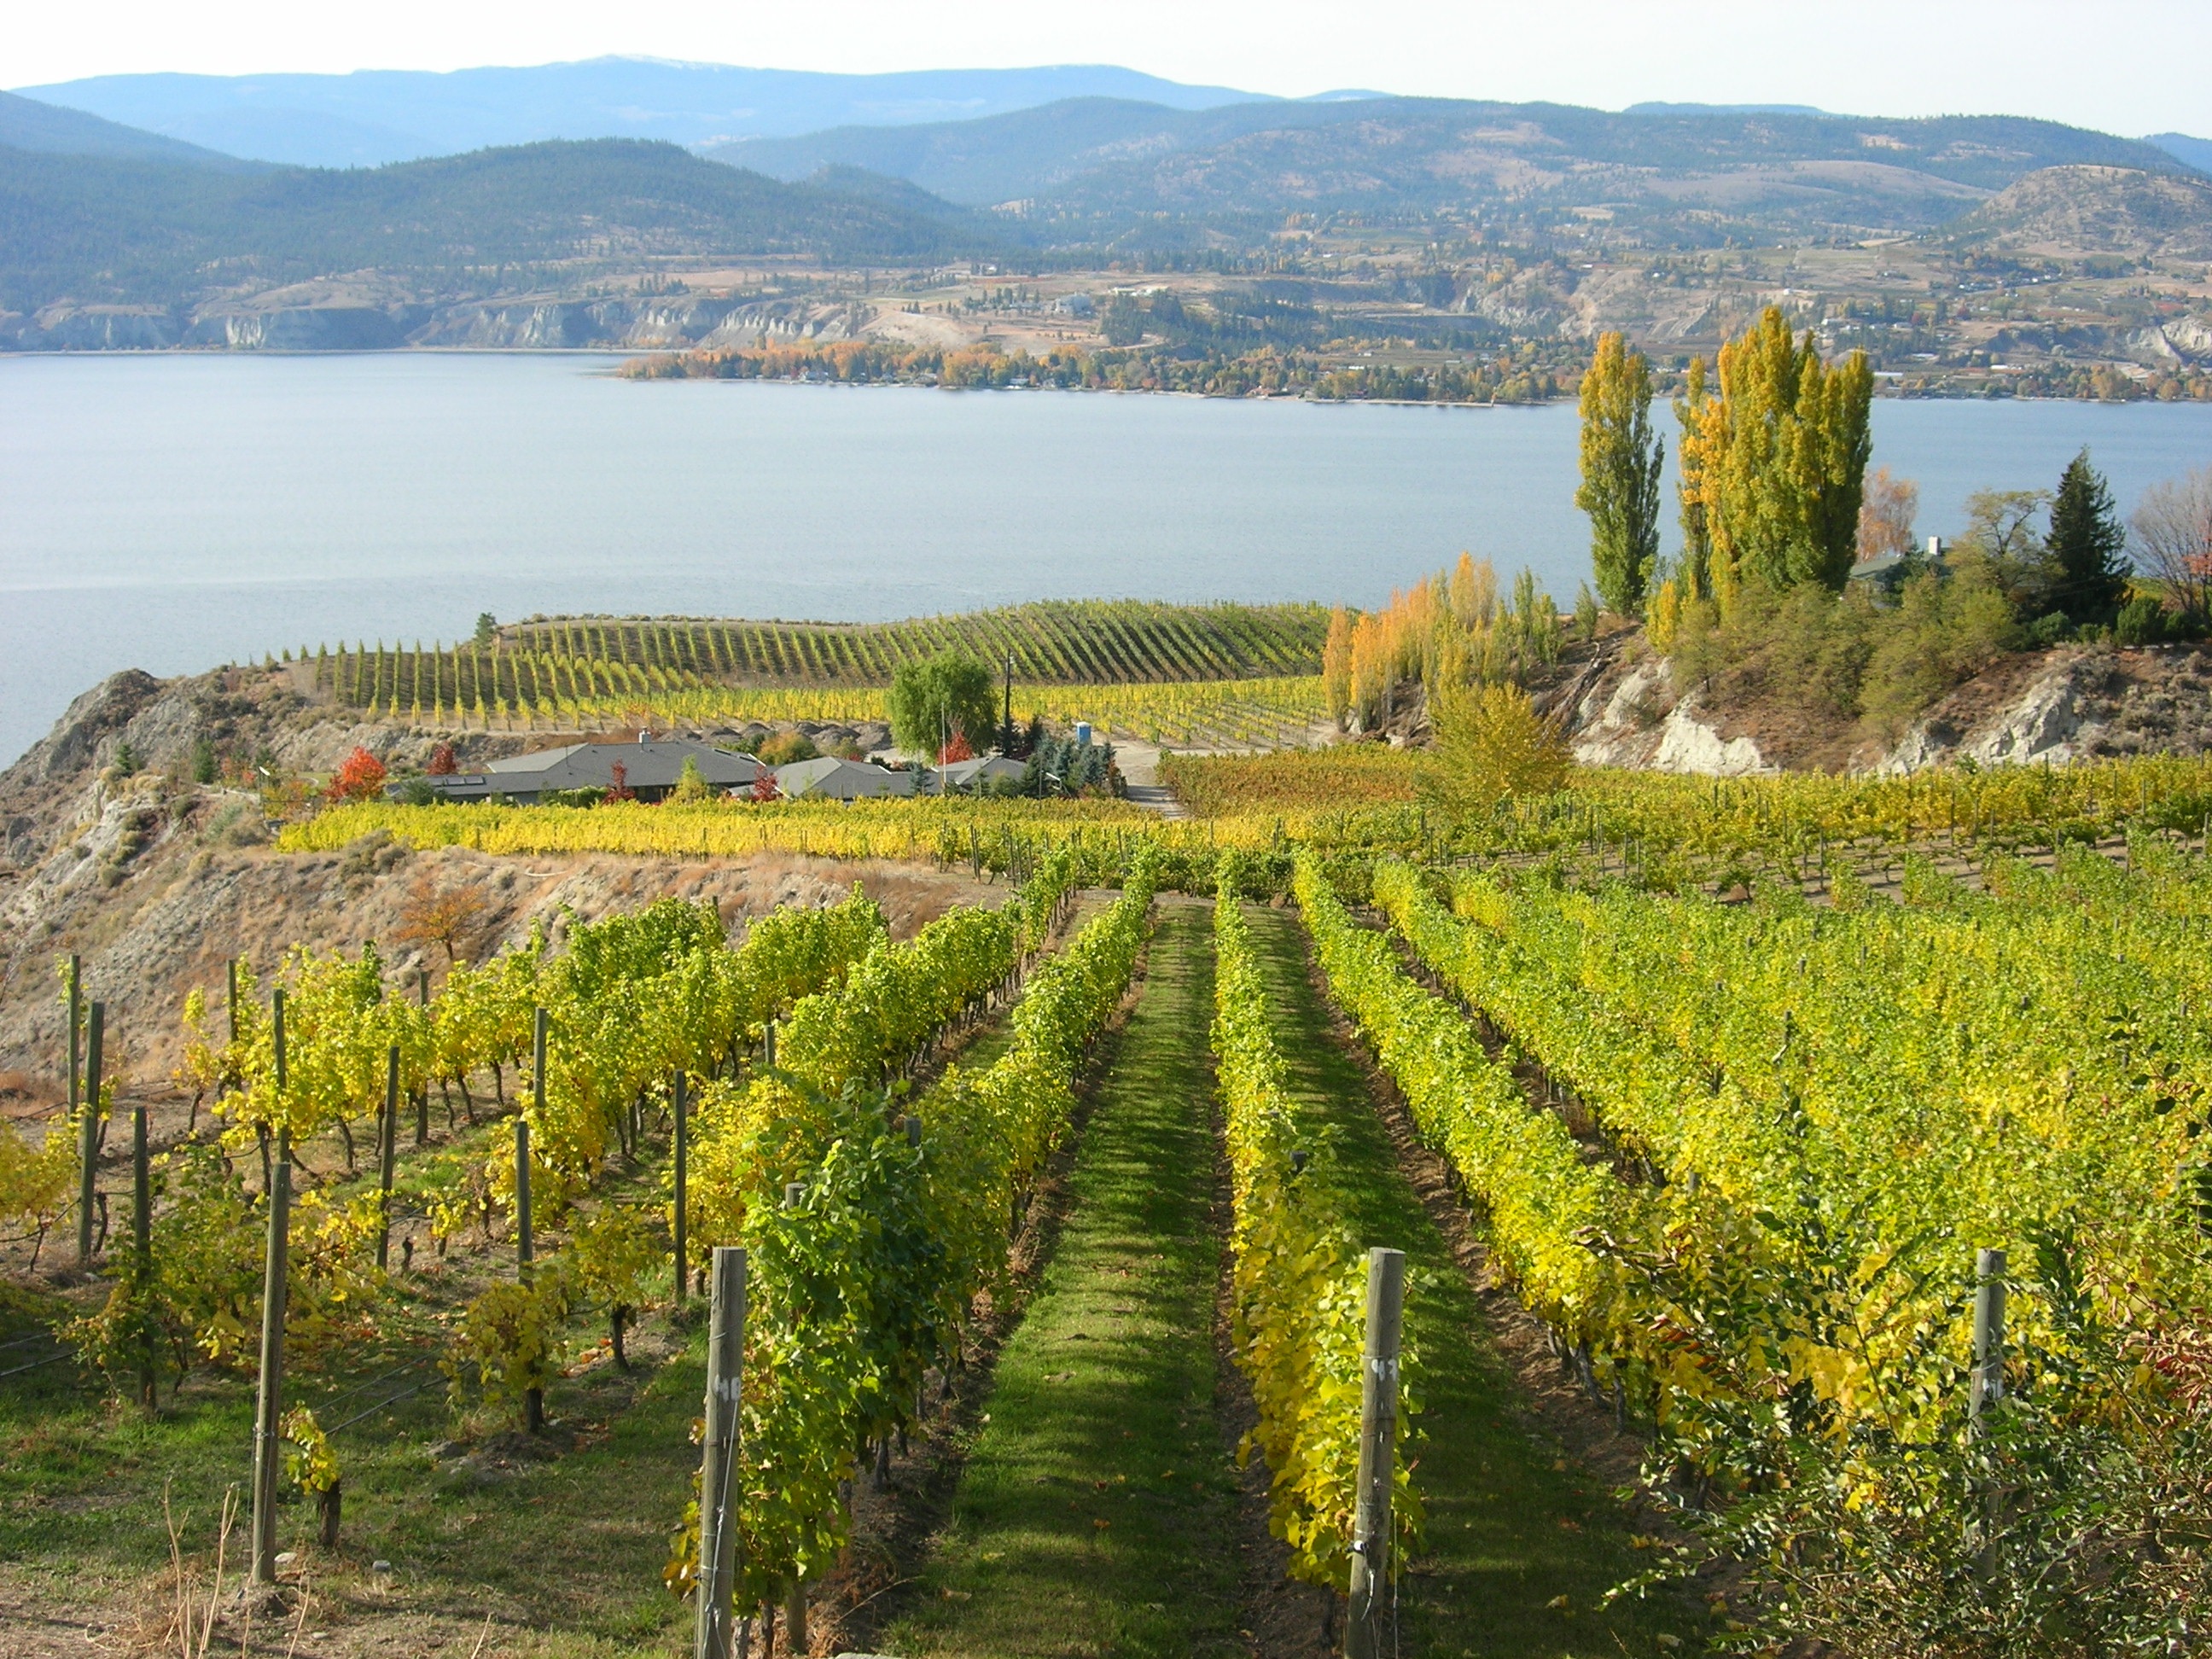
vineyard, field, valley, agriculture, canada, plantation, plateau, rural area, naramata